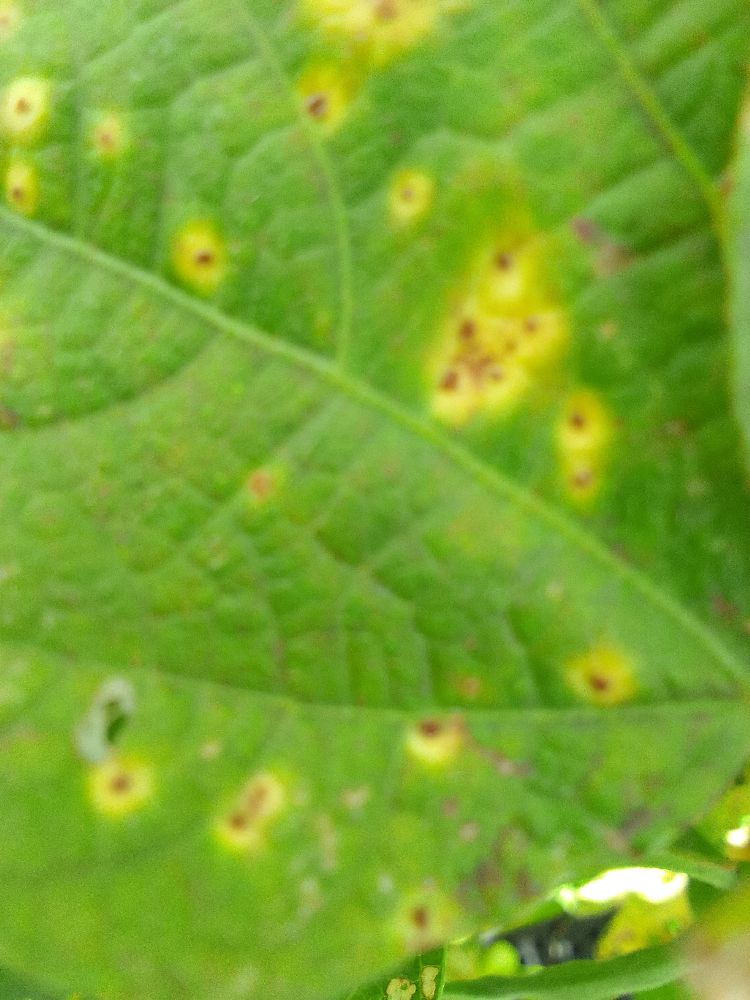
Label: rust